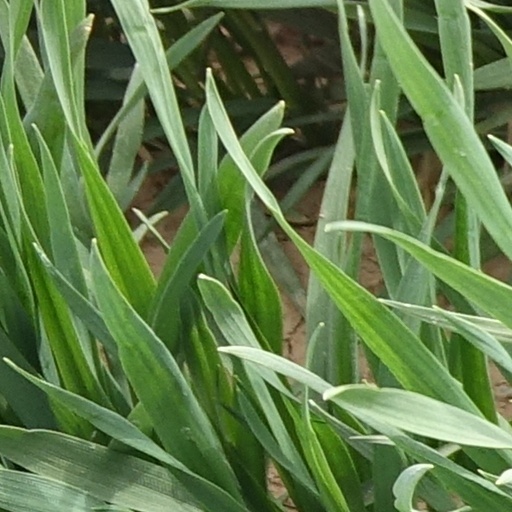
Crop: wheat